Alahan Monastery

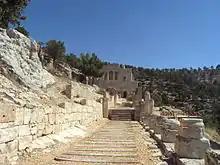
Colonnaded Walkway

This church is less decorated than the other two because it was only approached from within the monastery complex. It contains only slight adornments on the entrance.